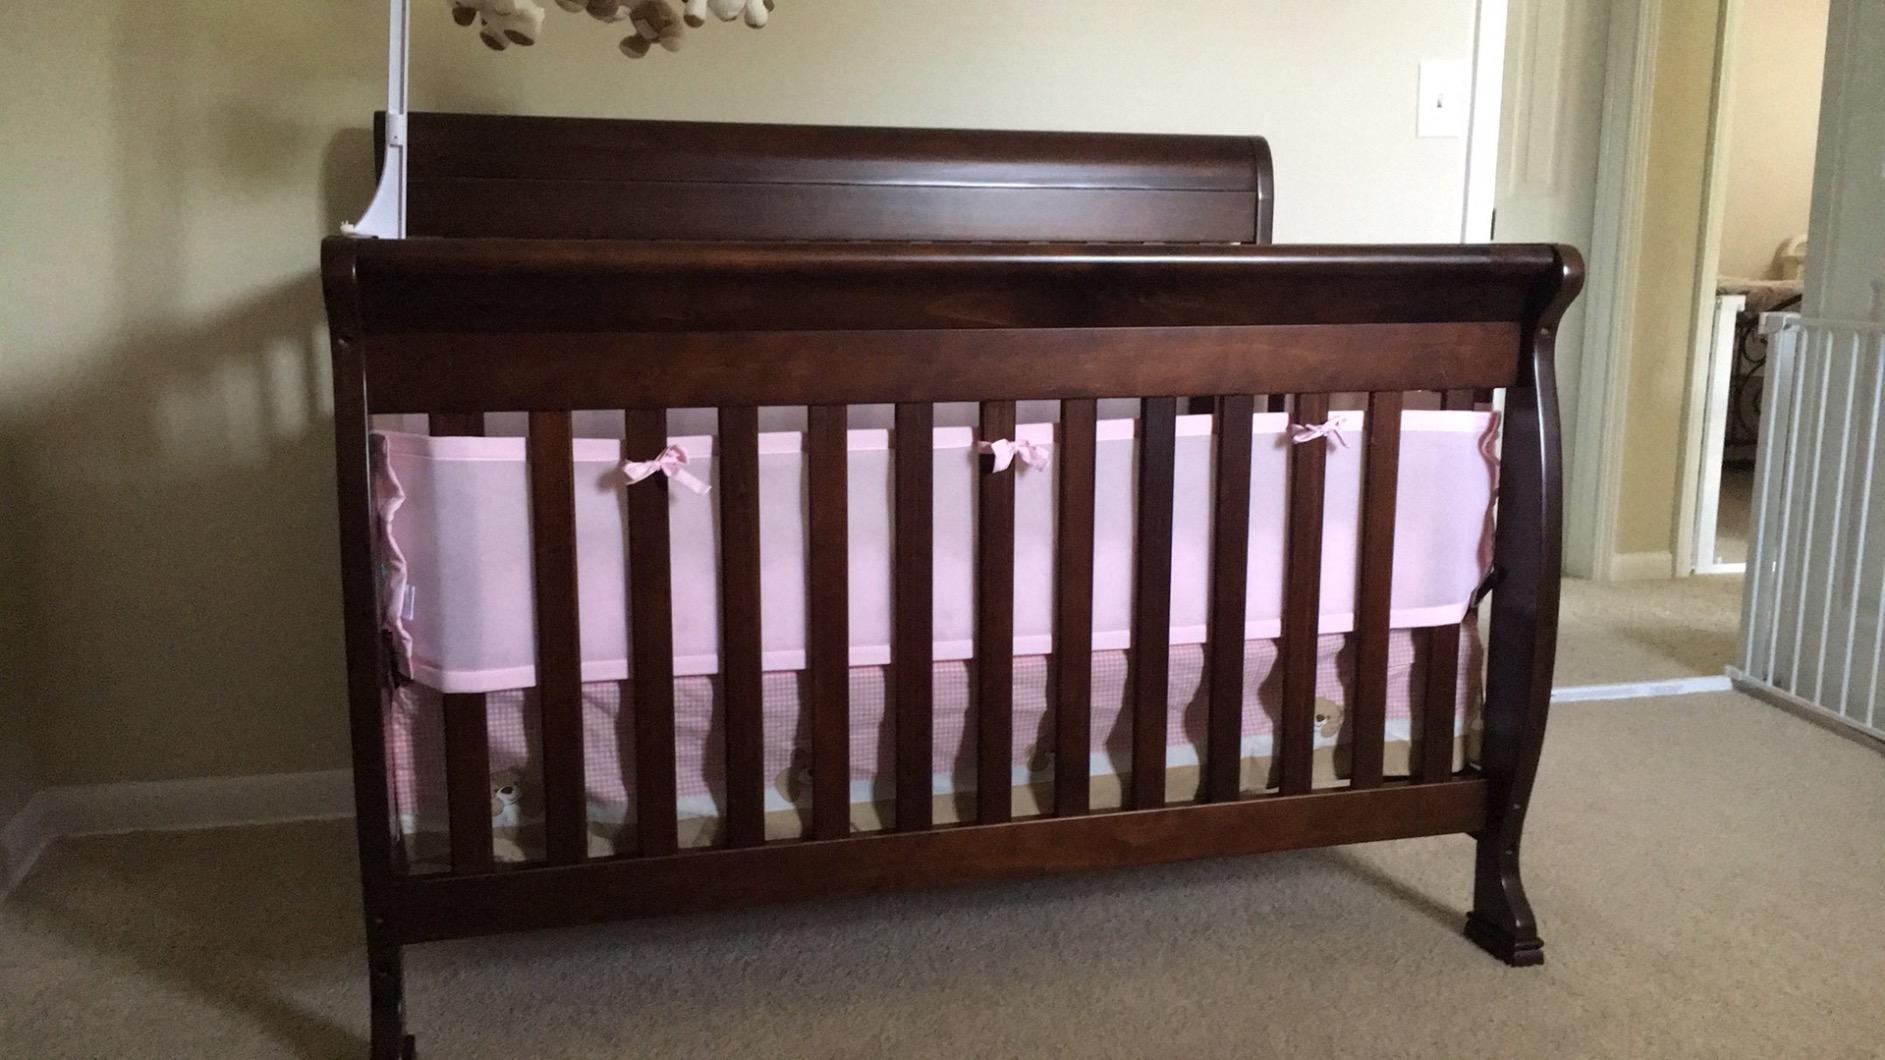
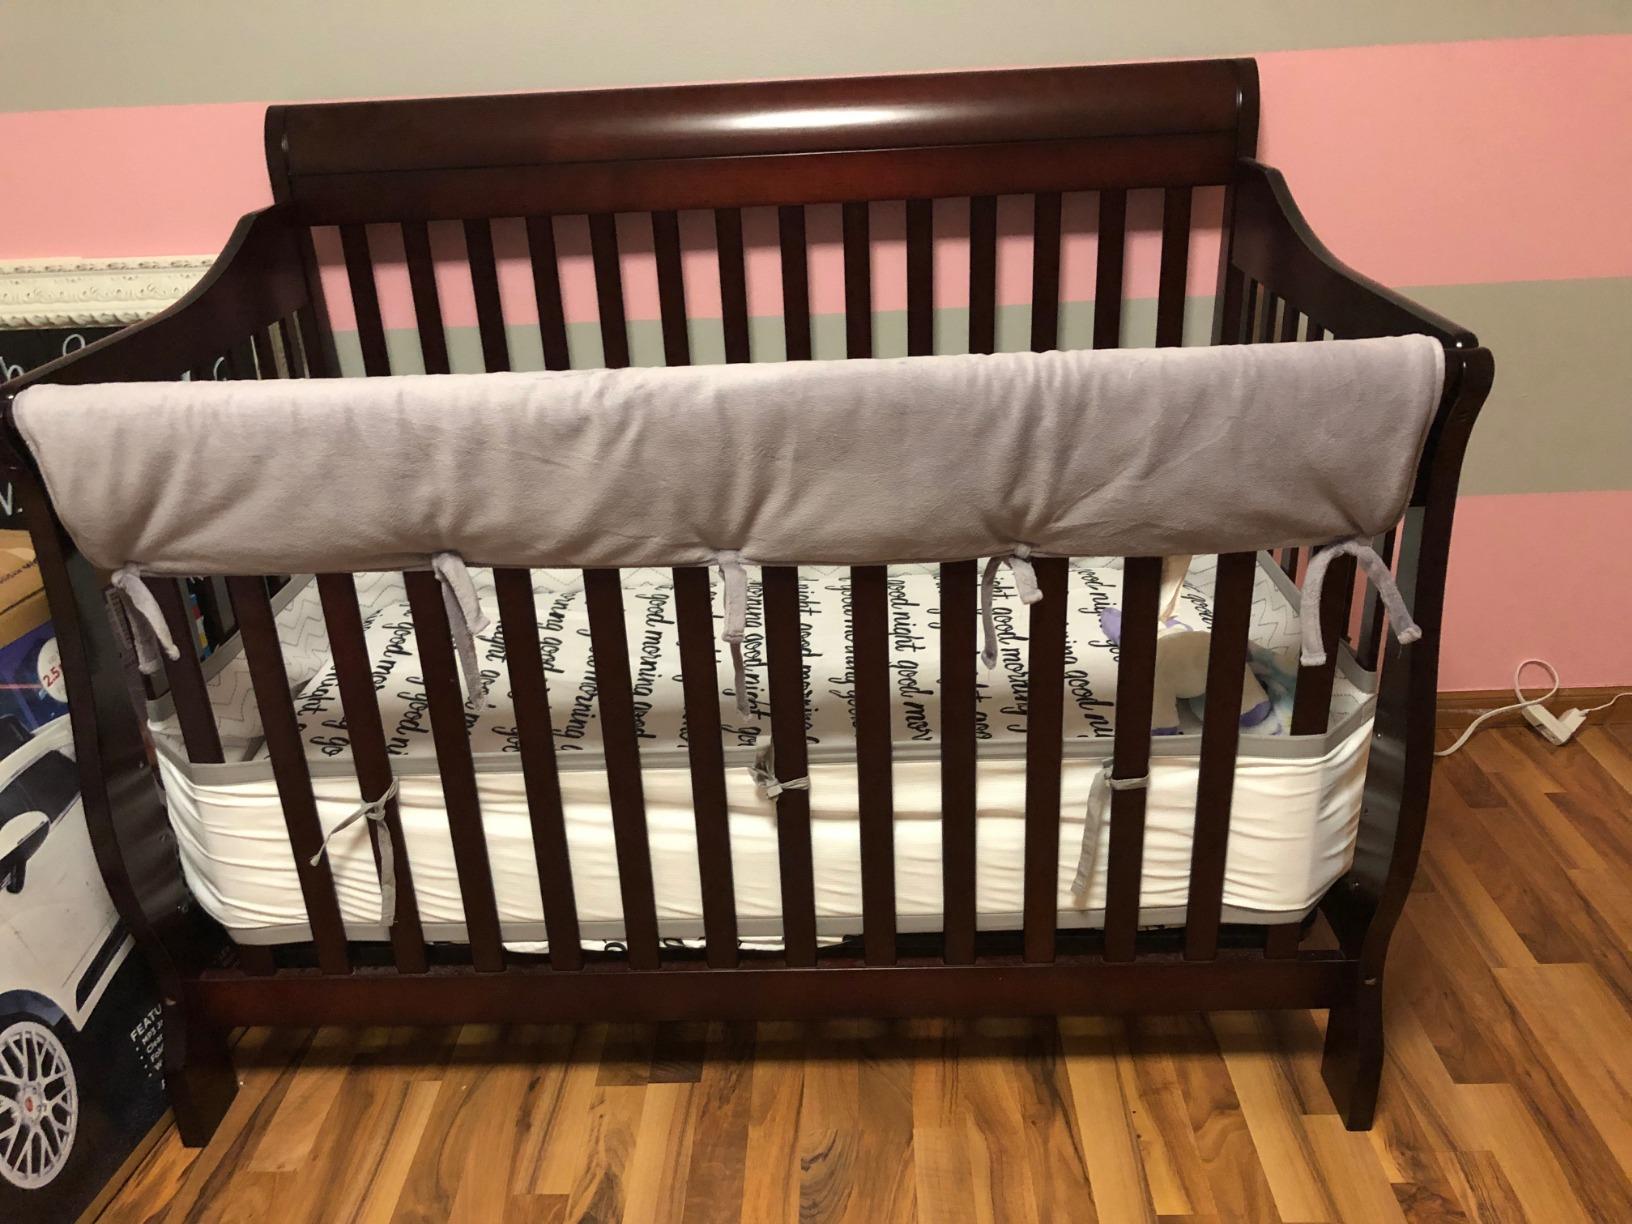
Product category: products_crib
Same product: no